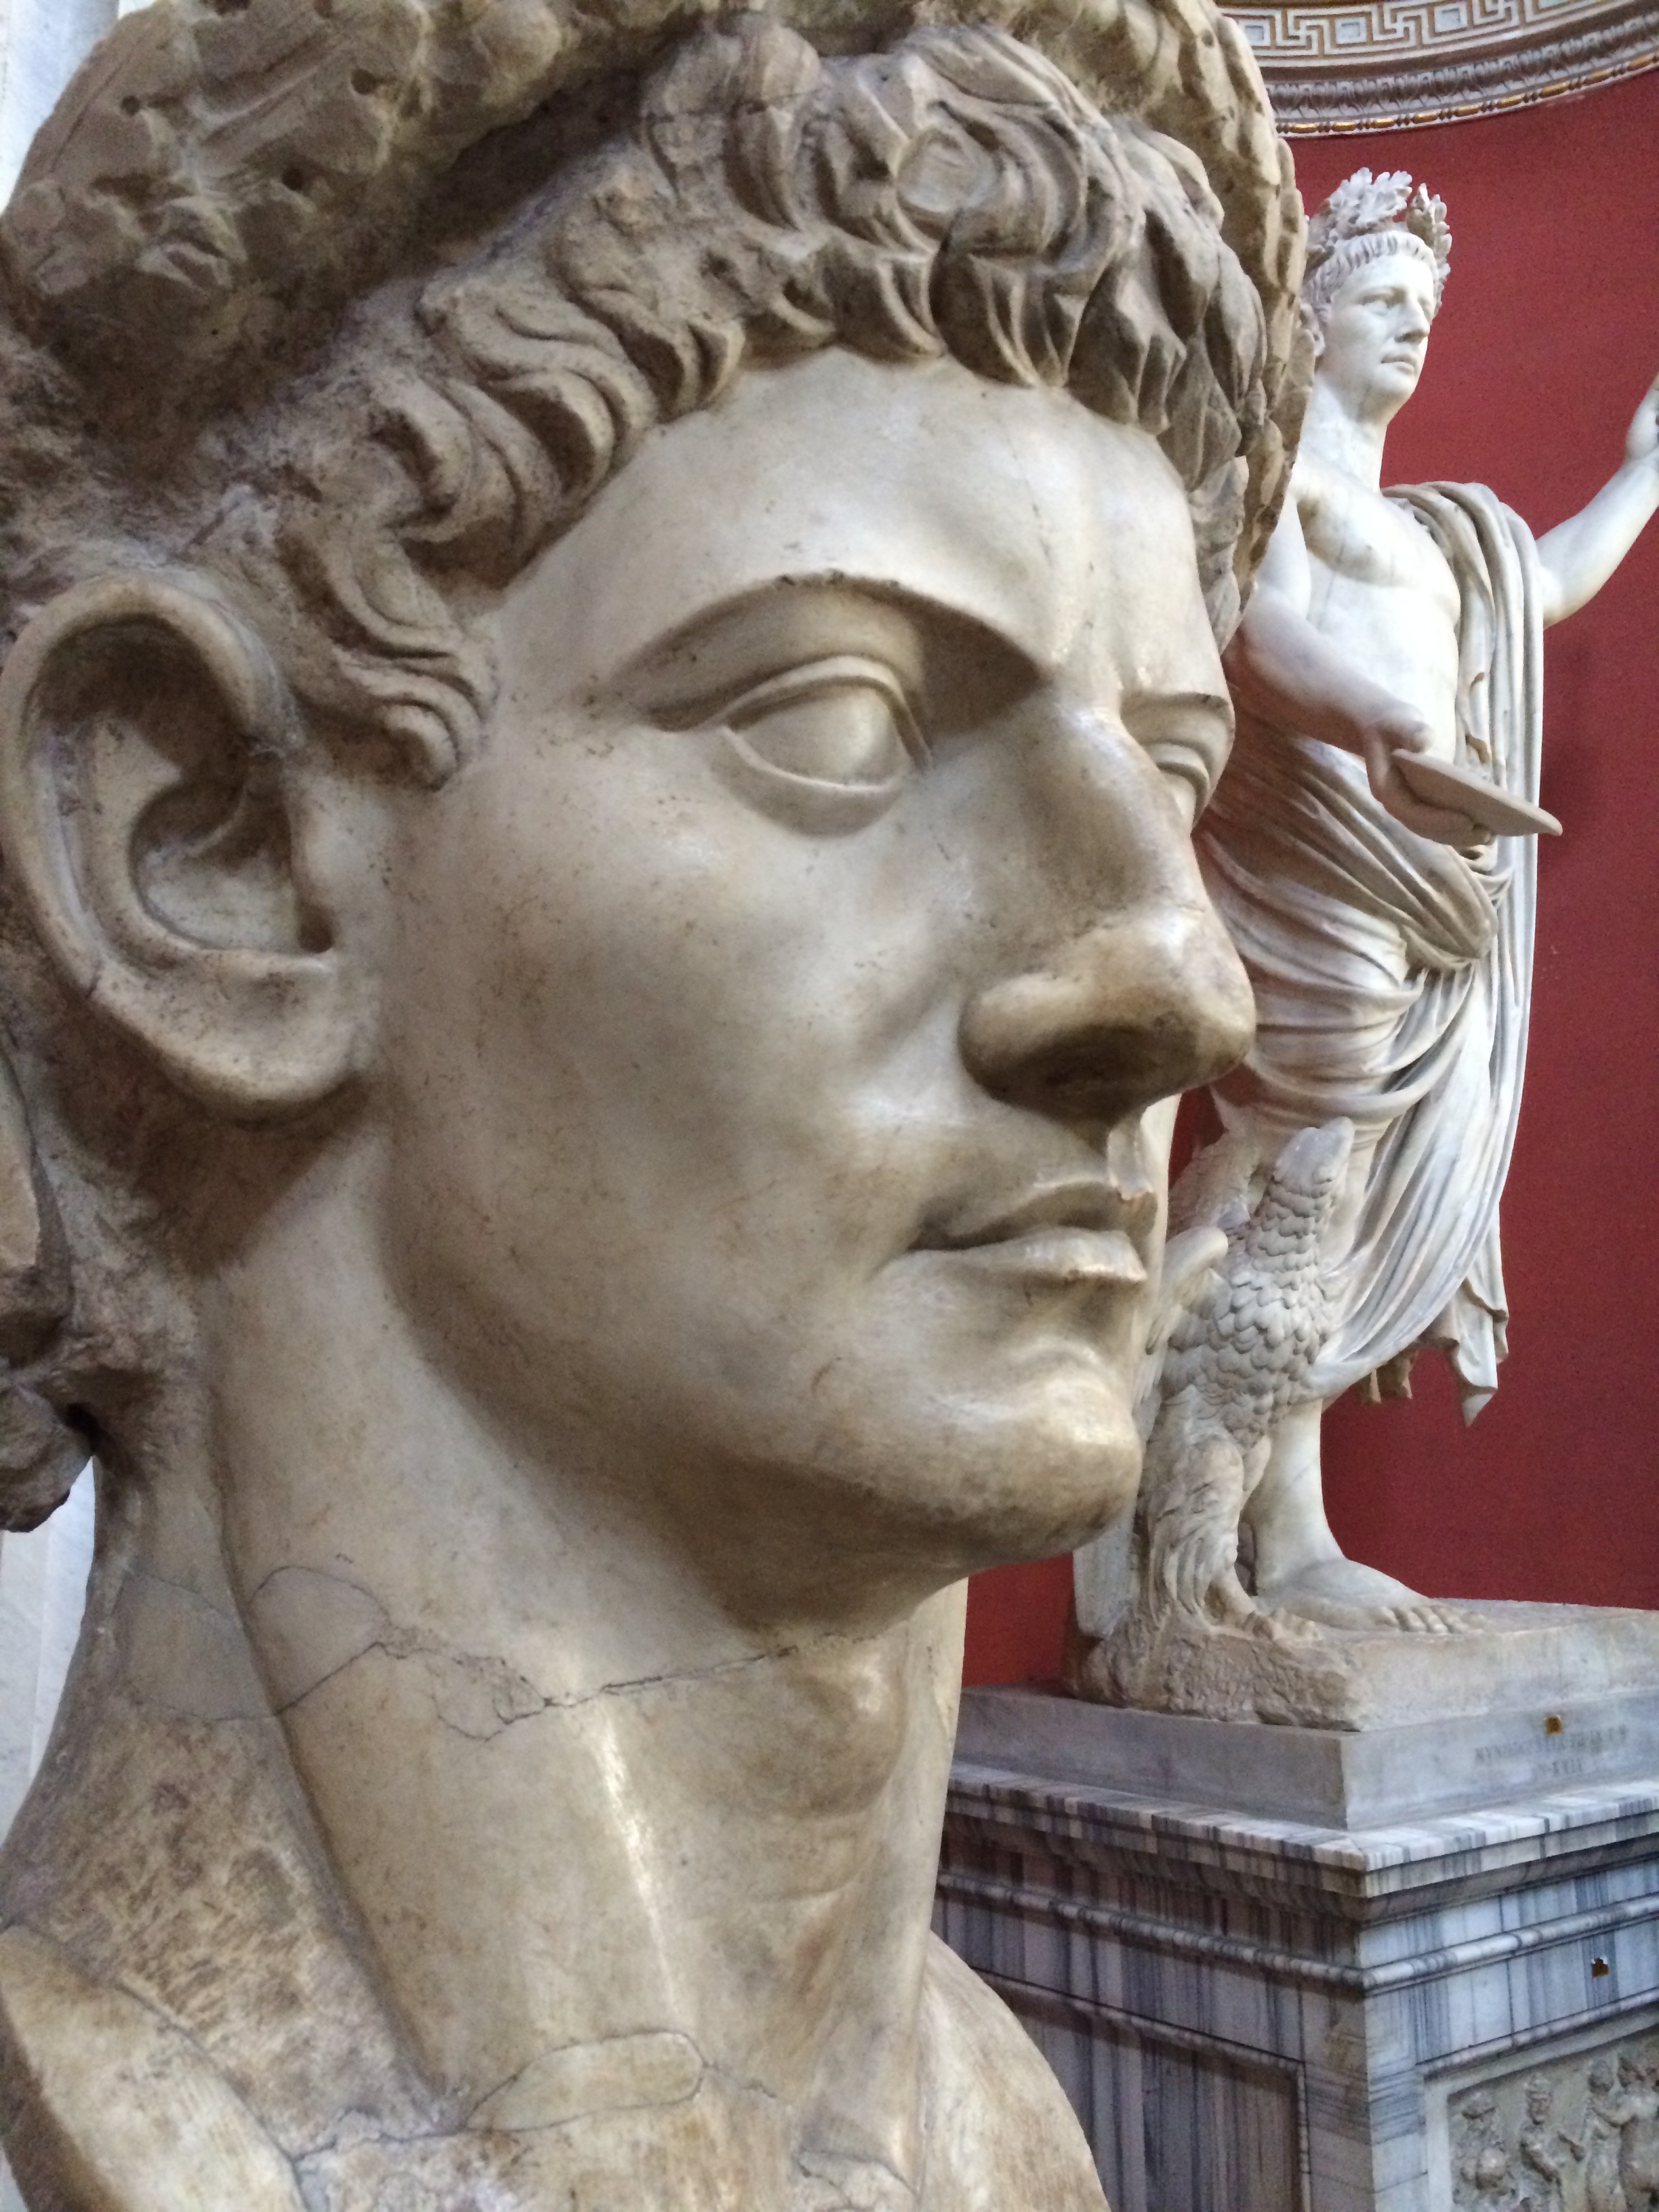
monument, male, statue, face, sculpture, art, temple, head, roman, carving, relief, mythology, marmor, vaticano, stone carving, ancient history, nonbuilding structure, classical sculpture, busto